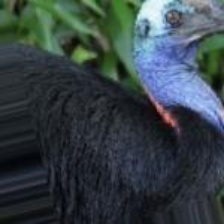
Species: CASSOWARY
Scientific name: CASUARIUS